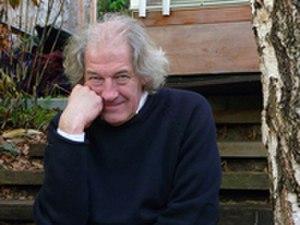
Alexandre Chemetoff
Alexandre Chemetoff est un architecte, urbaniste et paysagiste français. Il est le fils de l'architecte Paul Chemetov et le petit-fils du dessinateur Alexandre Chem et de Philippe Soupault.